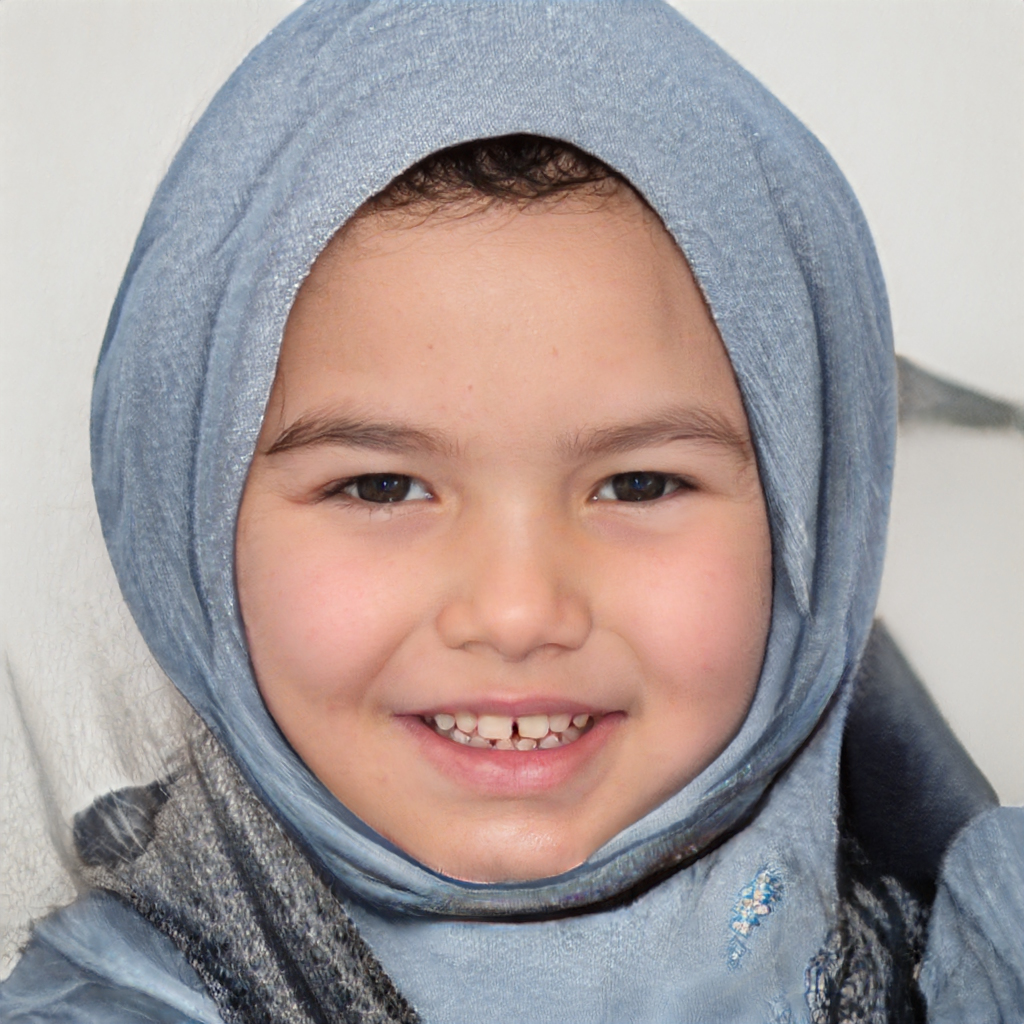
Label: Colored